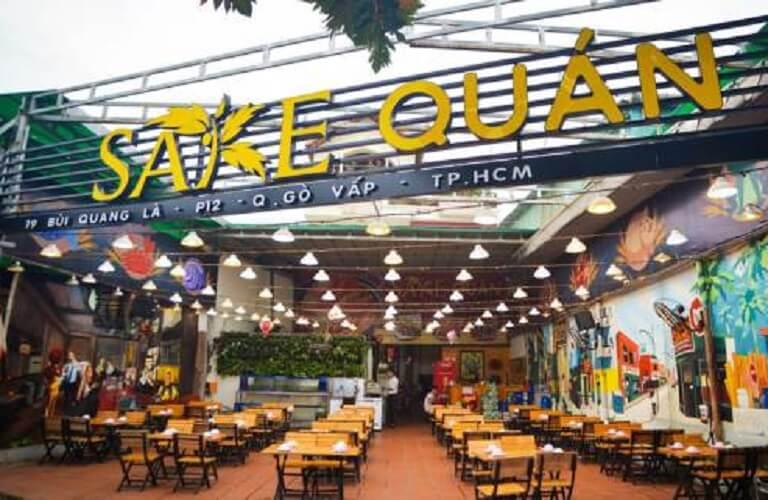
bức tường bên phải của quán ăn được trang trí bằng những bức vẽ